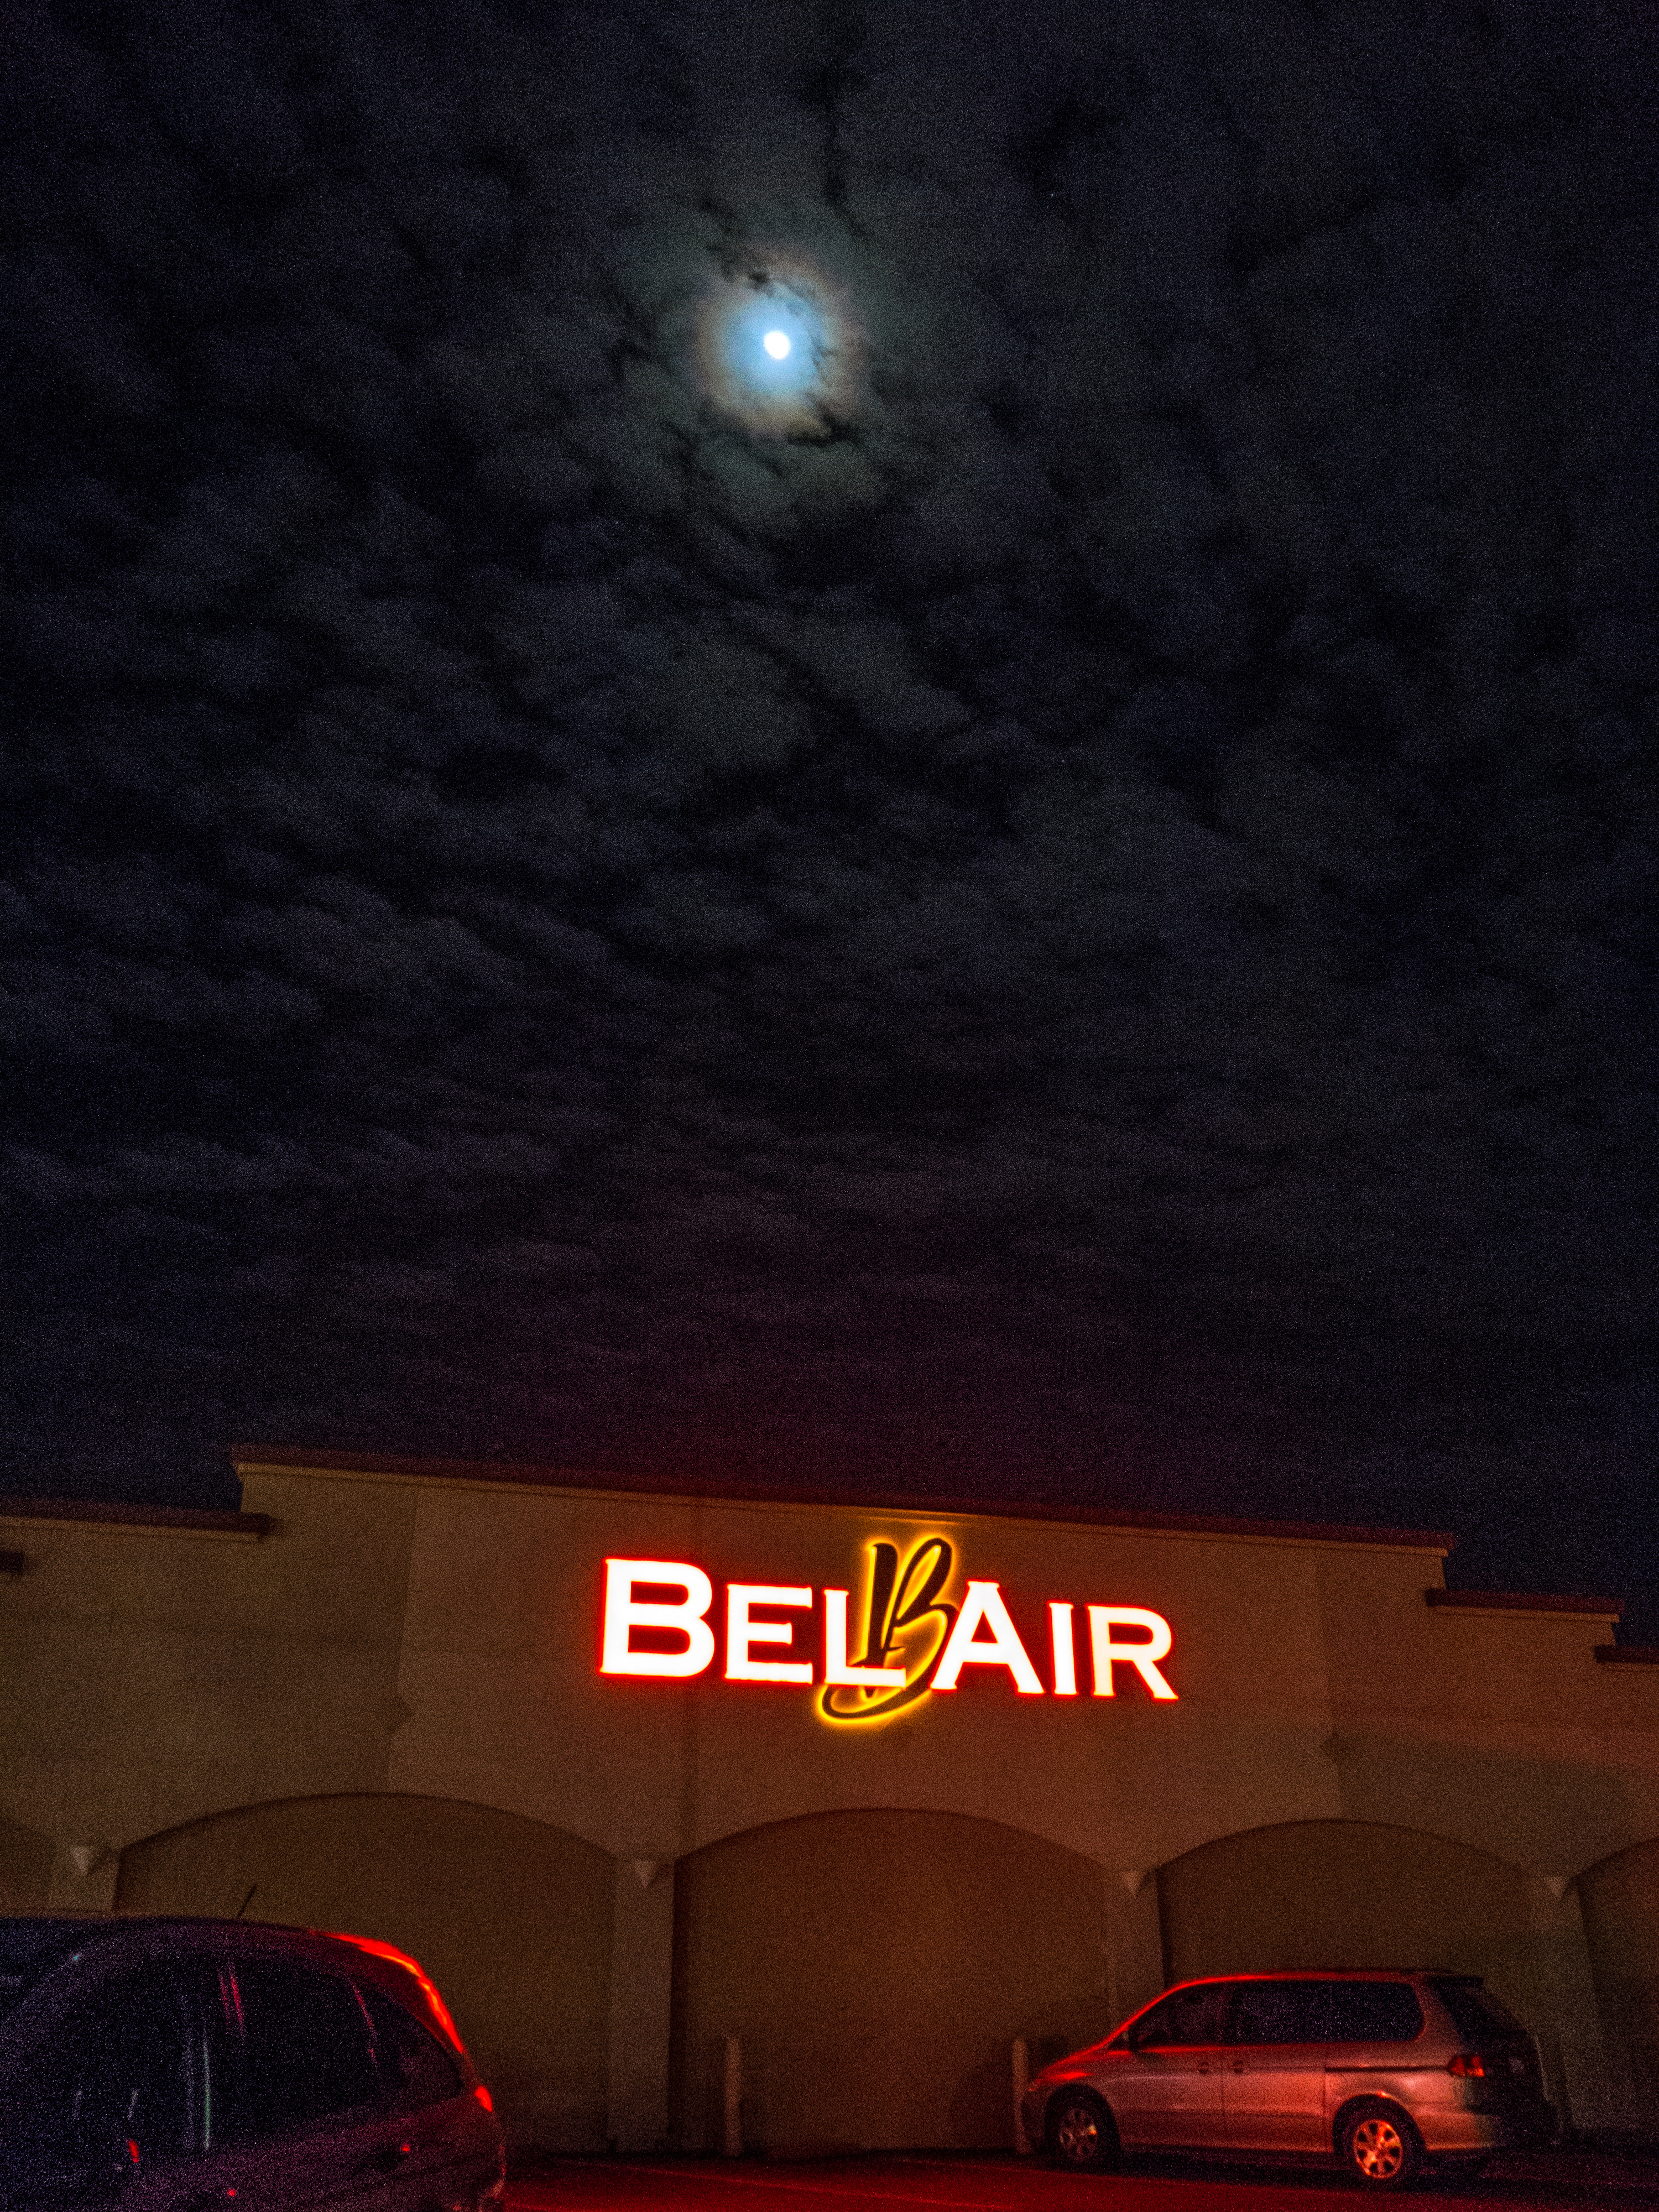
light, night, dusk, evening, darkness, lighting, midnight, 365, project365, screenshot, 2013inphotos